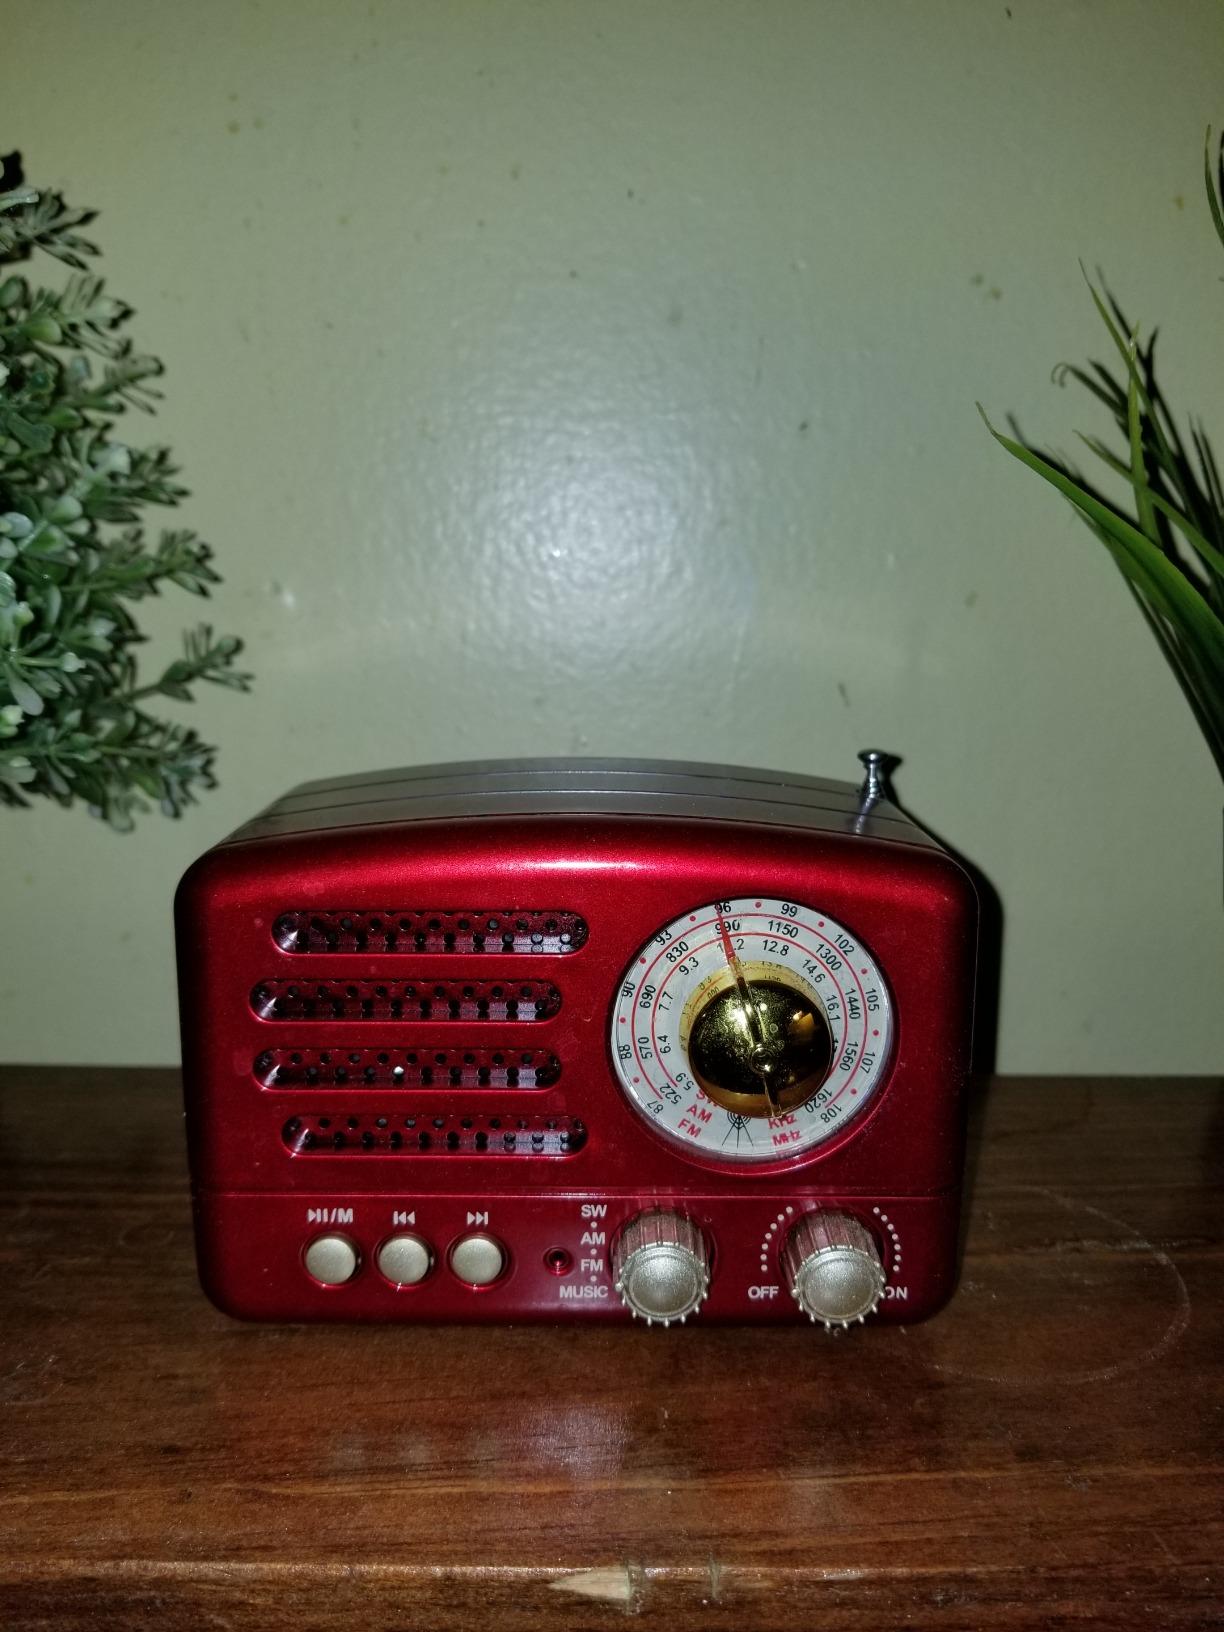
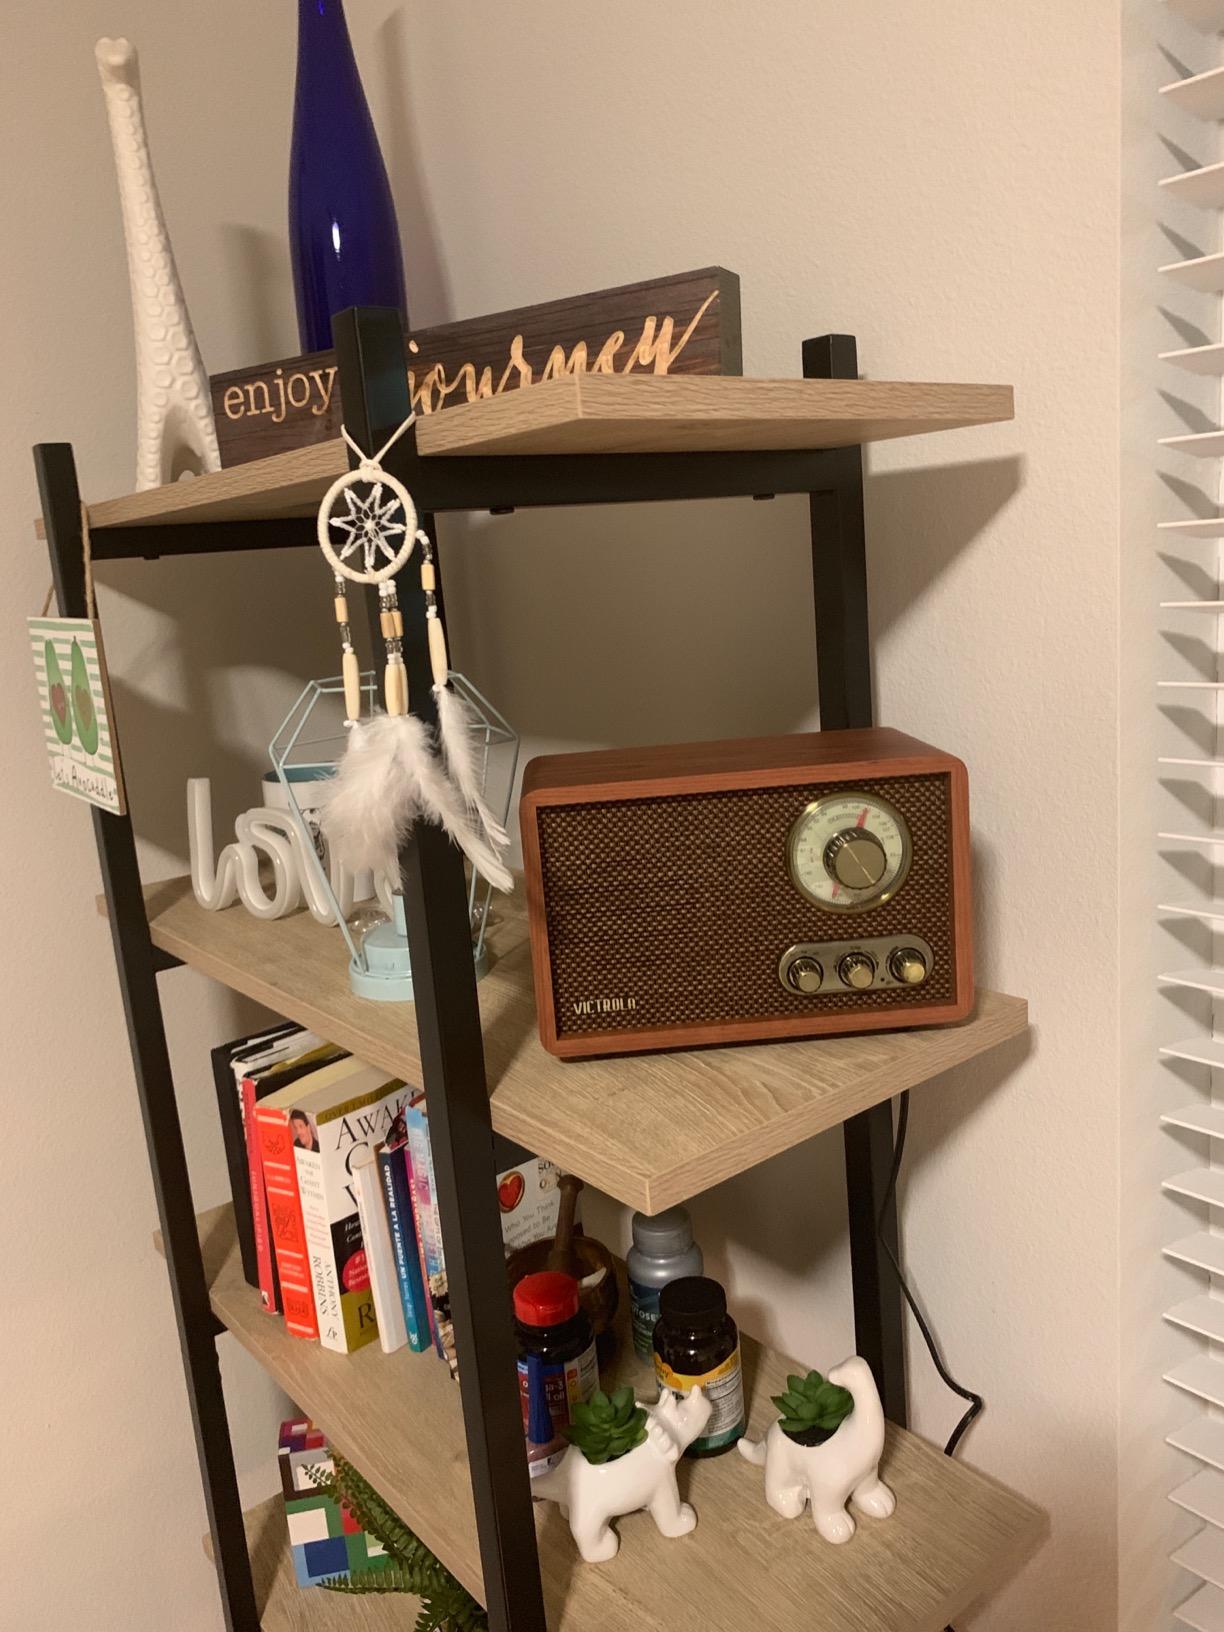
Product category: radio
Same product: no